Model-driven interoperability

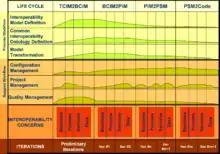
MDI method.

The MDI framework from ATHENA provides guidance on how MDD should be applied to address interoperability. The framework is structured in three main integration areas: